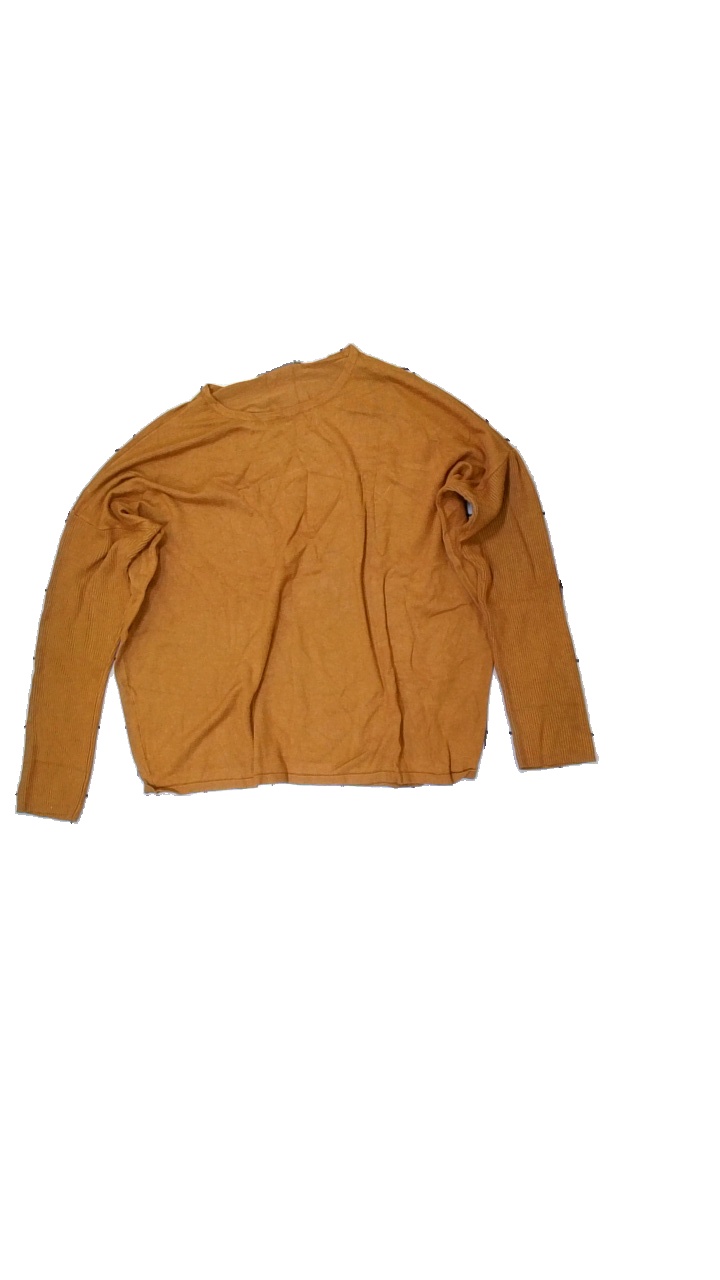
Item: Sweater (Ladies)
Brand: Fransar
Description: orange knitted sweater
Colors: Orange
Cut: Regular, C-collar
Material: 75% Viscose 25% Nylon
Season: All
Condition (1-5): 3
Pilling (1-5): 3
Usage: Export
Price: <50